December 2009 North American blizzard

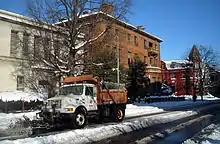
A DDOT snowplow driving past diplomatic missions on P Street, NW, in Dupont Circle, Washington, D.C.

Some regions affected by the storm experienced winds up to with gusts of . Ronald Reagan Washington National Airport, Washington Dulles International Airport, and Baltimore/Washington International Thurgood Marshall Airport saw whiteout conditions, causing flights to be delayed or canceled. Of 740 scheduled departures at Washington National and 530 at Dulles, only 14 and 12, respectively, were able to take off. President Barack Obama, arriving at Andrews Air Force Base after the UN Climate Conference, was forced to return to the White House by motorcade instead of helicopter. More than 800 flights were canceled at New York City's three major airports. Delays averaged over six hours at Philadelphia International Airport.